Koforidua Technical University

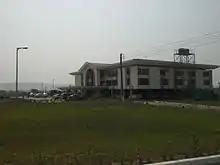
Administration block

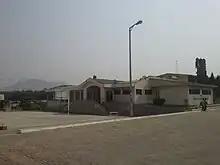
S.B.M.S block

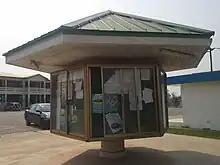
General notice board

Koforidua Technical University is one of the ten Technical Universities established in every region in Ghana. It was founded in 1997. Since 1999 it has produced graduates with HNDs in accountancy, (secretaryship and management studies), marketing, purchasing and supply, statistics and computer science, and currently offers degree programmes.